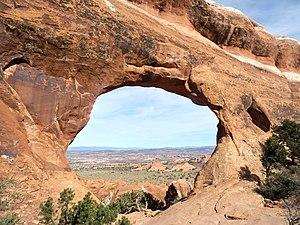
Le parc national des Arches est un parc national américain situé en Utah, dans l’ouest des États-Unis, non loin du parc national des Canyonlands. Il est connu pour sa grande concentration d’arches rocheuses naturelles, mais aussi par des falaises et buttes travaillées par l'érosion.